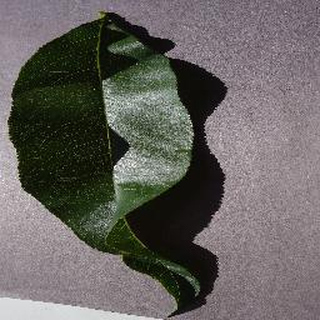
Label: healthy_peach